Måbø Tunnel

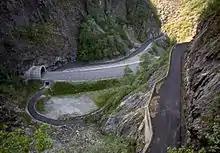
The Storegjel Gorge with the Måbø Tunnel's east (upper) opening and parts of the old road

The Måbø Tunnel is a tunnel along Norwegian National Road 7 in the municipality of Eidfjord in Vestland county, Norway.